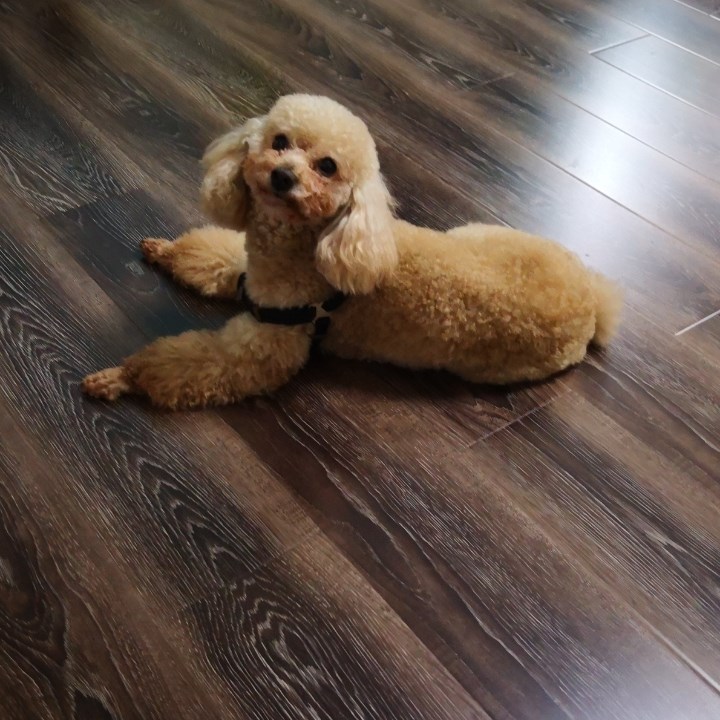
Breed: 7449-n000128-teddy